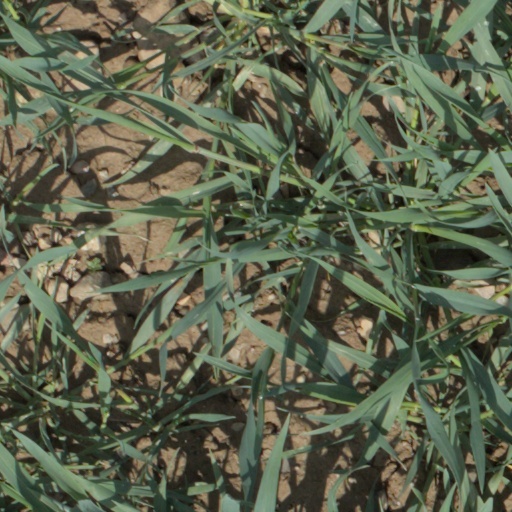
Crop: wheat